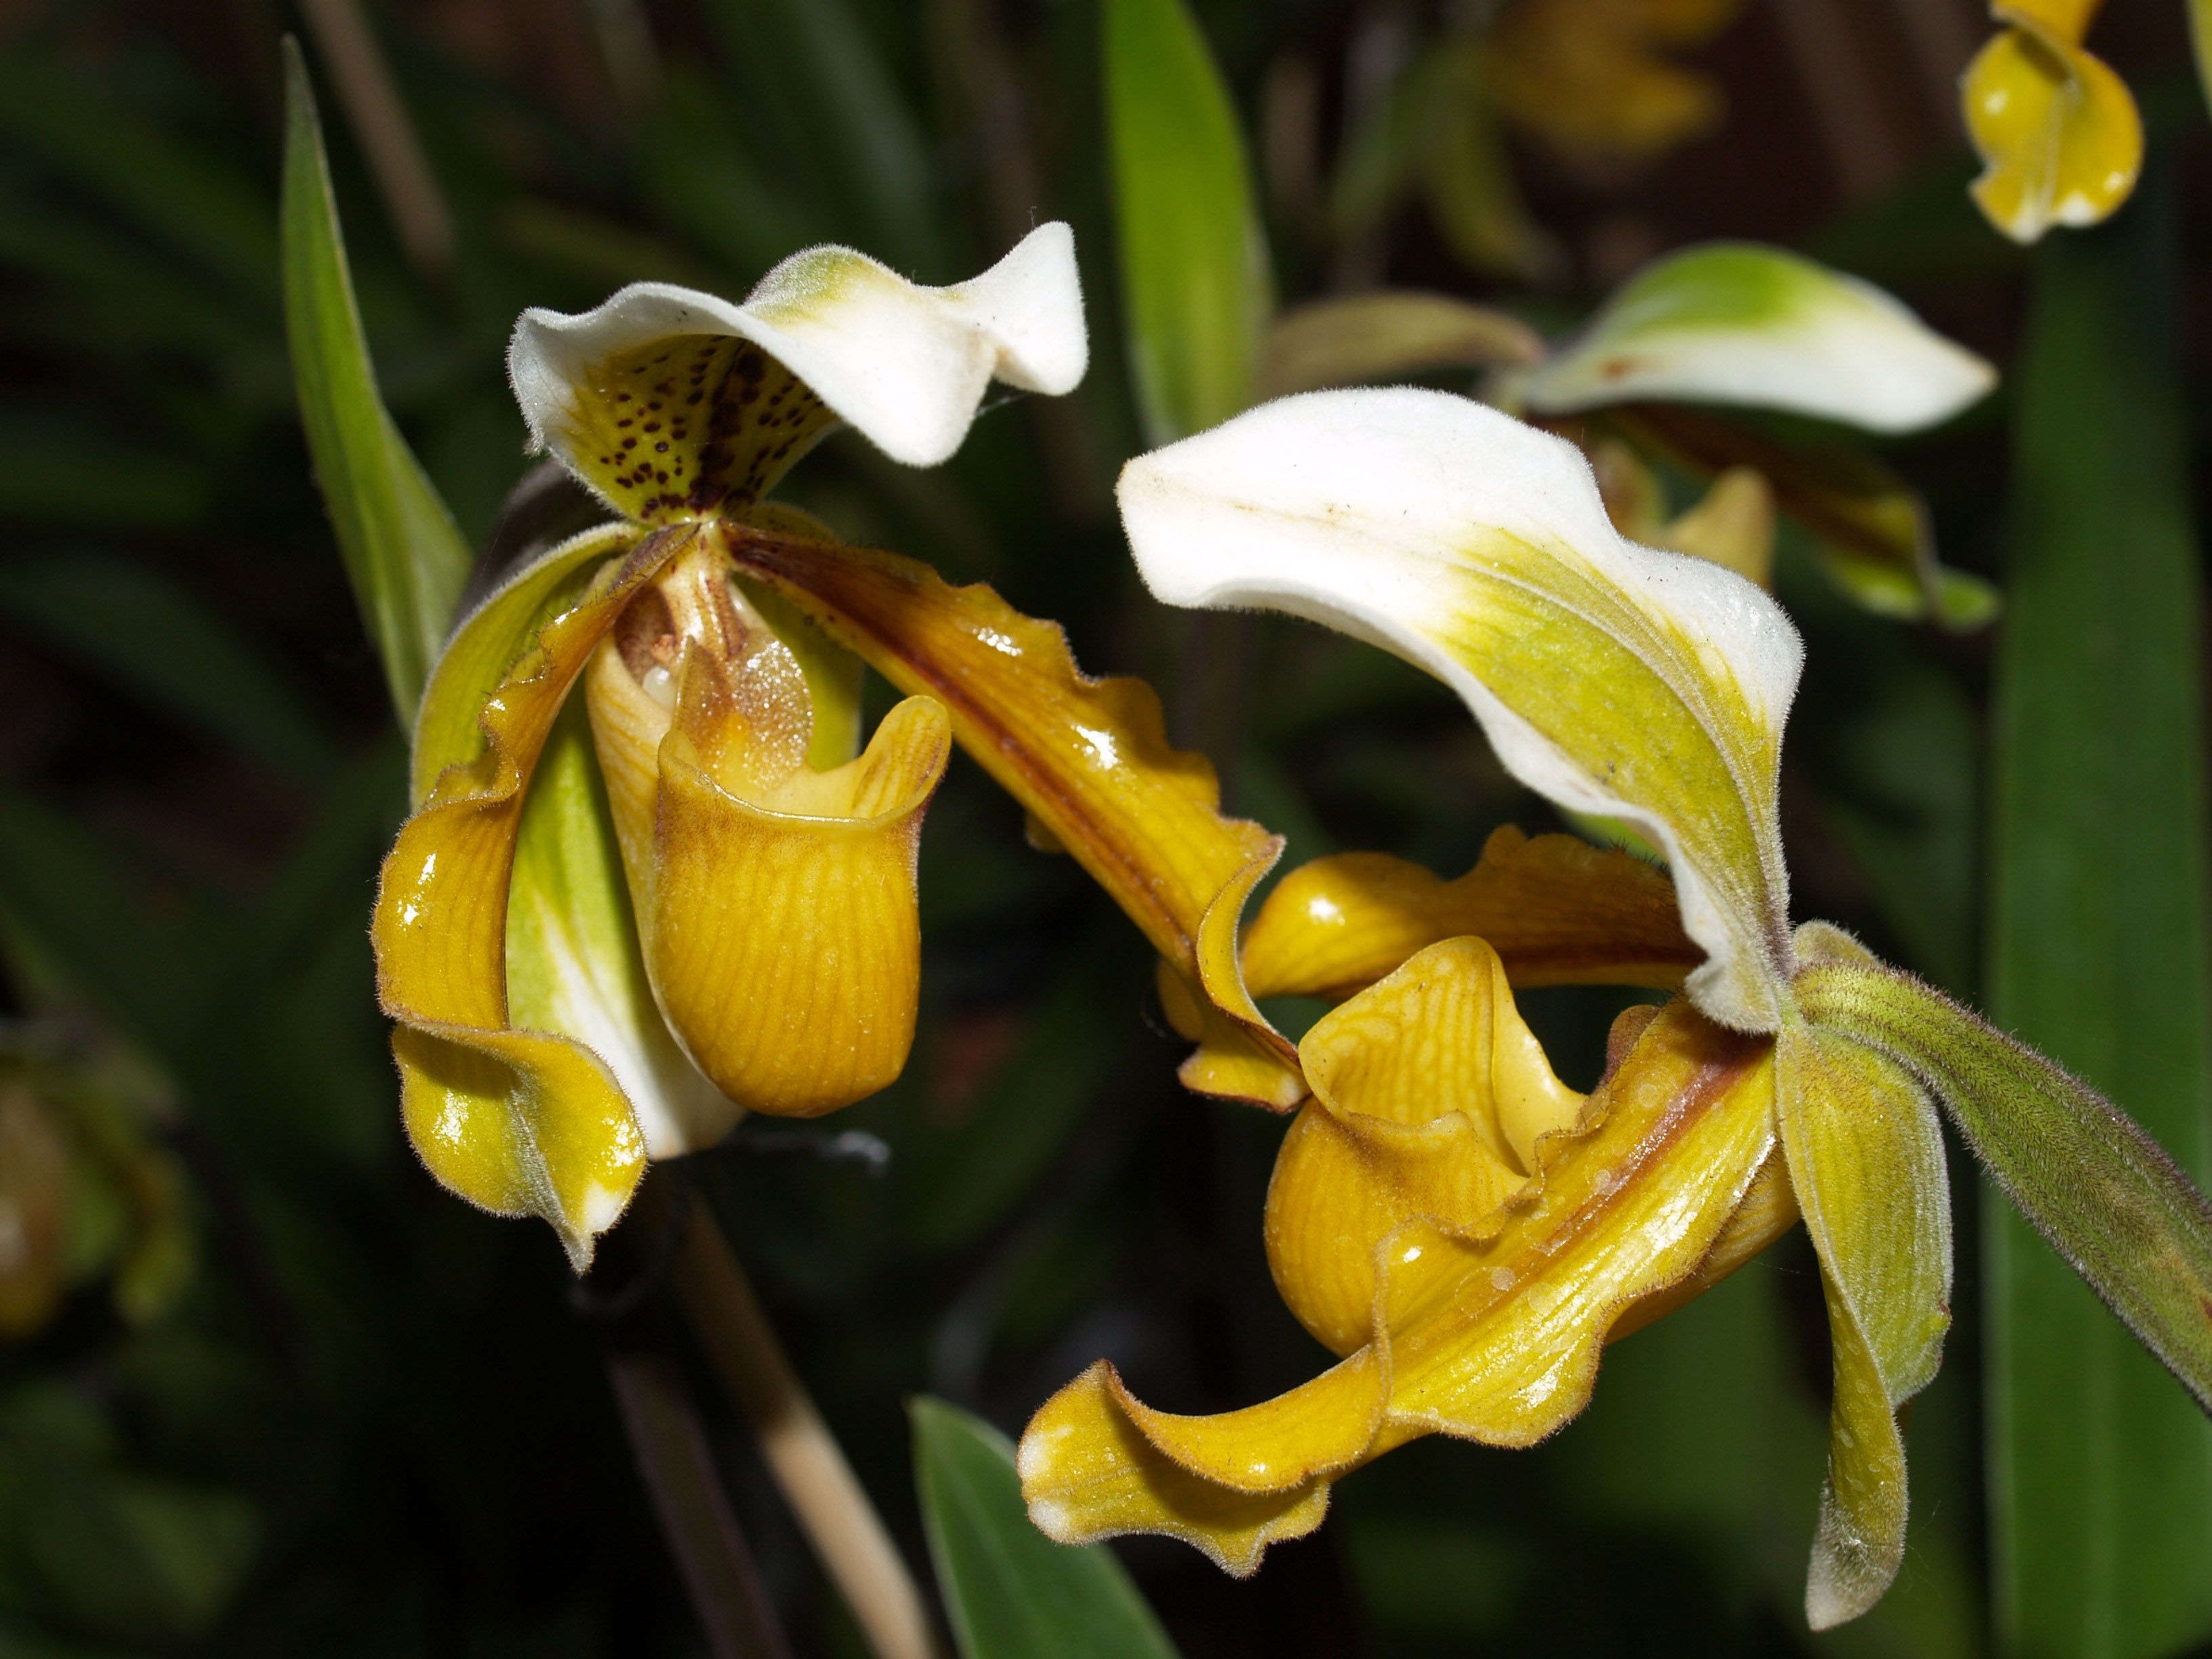
nature, branch, blossom, growth, plant, flower, purple, petal, bloom, summer, daisy, foliage, bouquet, decoration, spring, tropical, lush, color, natural, clean, botany, yellow, pink, flora, botanical, orchid, wildflower, luxury, ornate, decorative, violet, blowing, bright, head, beautiful, conservation, event, exotic, ophrys, bud, oriental, elegance, individual, carpel, cypripedium, macro photography, flowering plant, phalanxes, epidendrum, dendrobium, plant stem, land plant, fawn lily, fly orchid, yellow lady's slipper